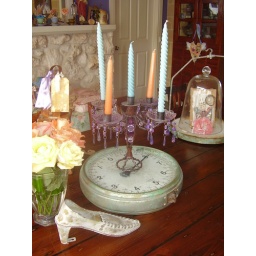
come in sit down ,would you like a slice of cake and a glass of champagne.